Sky position (RA, Dec in degrees): 149.375, 3.463
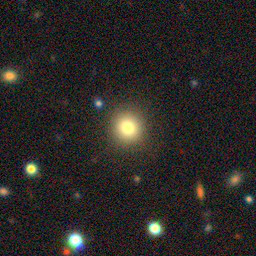
Galaxy morphology: Disturbed Galaxies